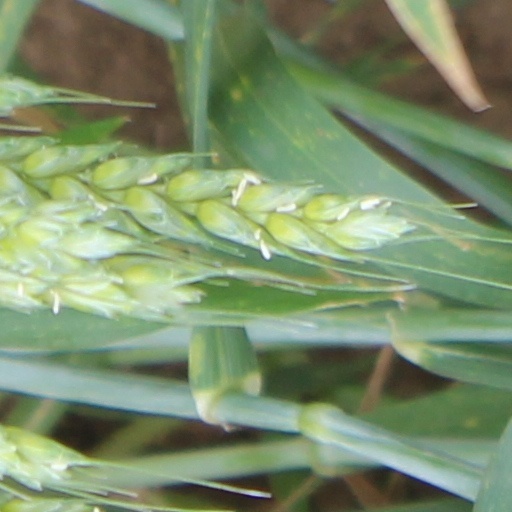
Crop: wheat